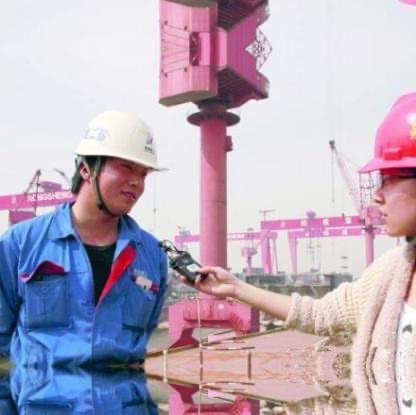
Objects in the image:
label: helmet
label: helmet